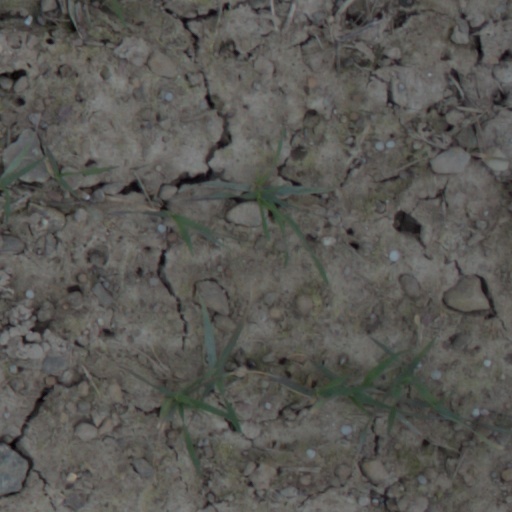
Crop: wheat